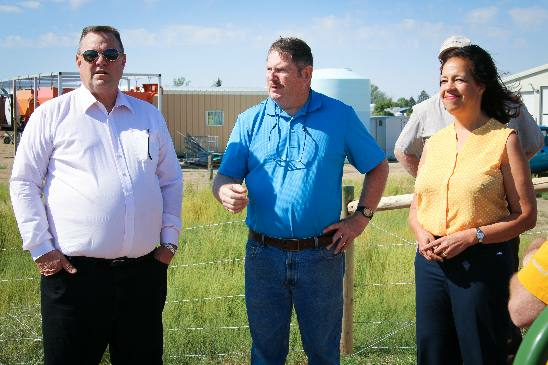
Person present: Yes